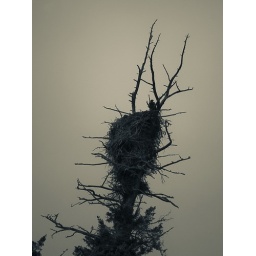
Eagle's nest near the shoreline on bridge lake